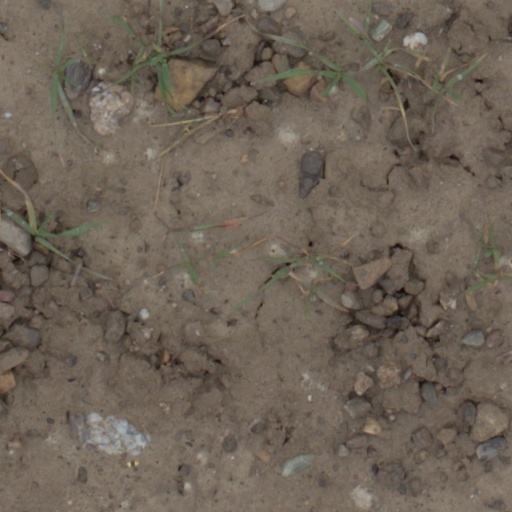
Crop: wheat